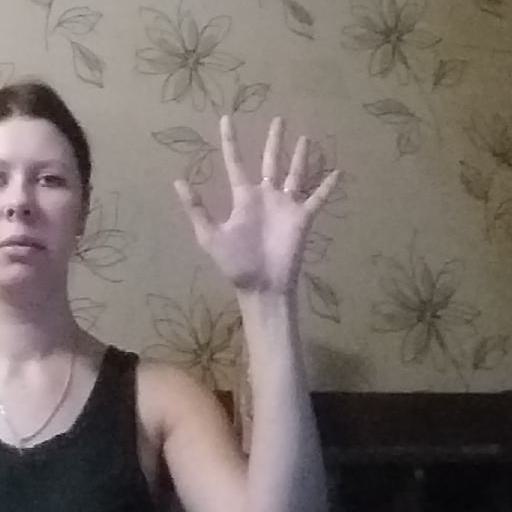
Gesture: palm